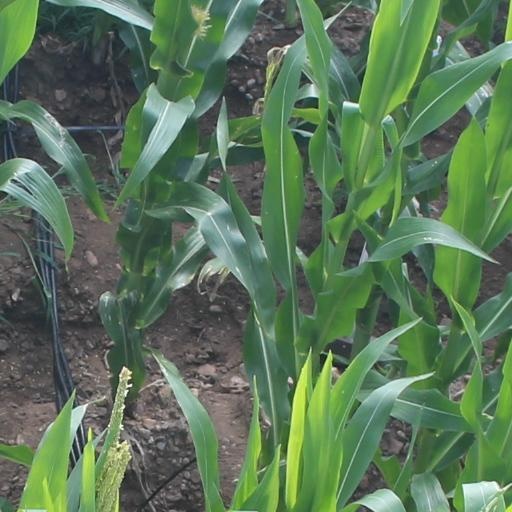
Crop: maize; corn